Netherlands Indies Government Information Service

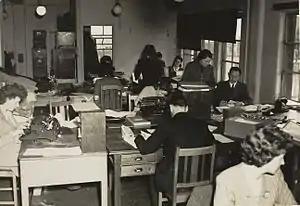
Men and women at work in the offices of the Netherlands Indies Government Information Service in the Temple Court building at 422 Collins Street, Melbourne, Australia.

The Netherlands Indies Government Information Service (NIGIS) was a civil secret service and propaganda organisation based in Australia, during and after World War II. NIGIS was affiliated with the Netherlands East Indies Forces Intelligence Service (NEFIS) and the Netherlands Indies Civil Administration (NICA).